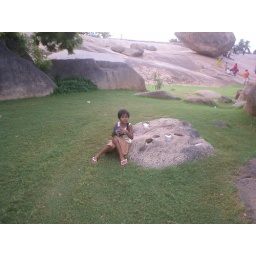
Finally, I got my 'buski' ('bu' as in Bush) sitting and relaxing on small rock